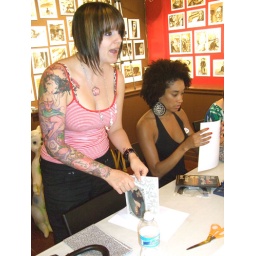
You lay the book onto the paper as wide as you want it to open and draw around it on the sheet.